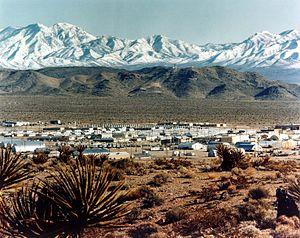
Mercury est une localité du sud du Nevada, dans le comté de Nye, située à 100 km au nord-ouest de Las Vegas. Ce village voisine avec la Nellis Air Force Range et fait partie intégrante du site d'essais du Nevada ce qui fait qu'il n'est pas accessible au public.